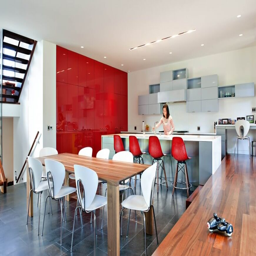
the kitchen is awash in a plethora of textures and tones , with natural wood raised hall from living room extending through , more glossy bright red cabinetry on left wall , and assortment of mounted grey minimalist cupboards above counter space .